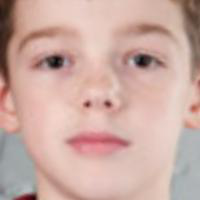
Age group: age 01-10